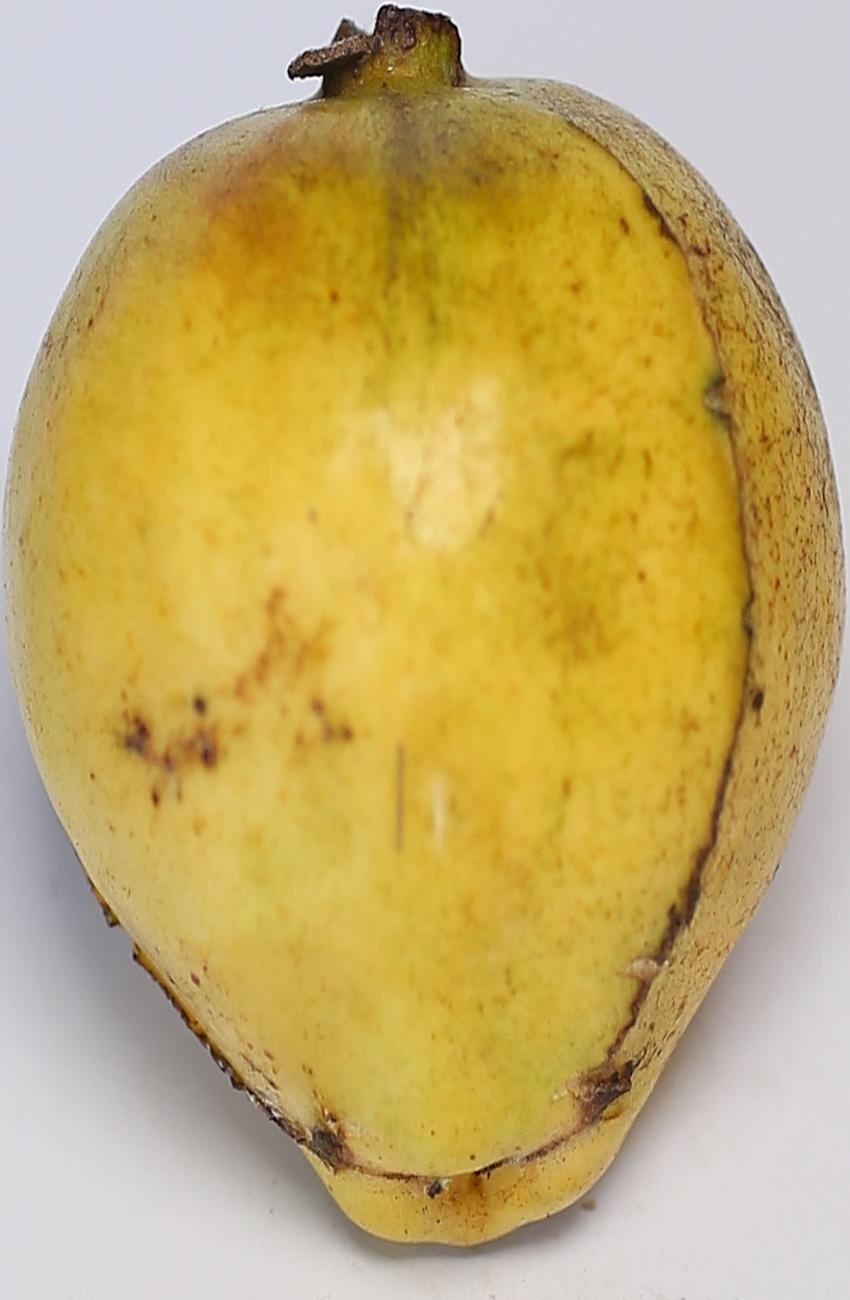
Maturity: ripe
Variety: riyali